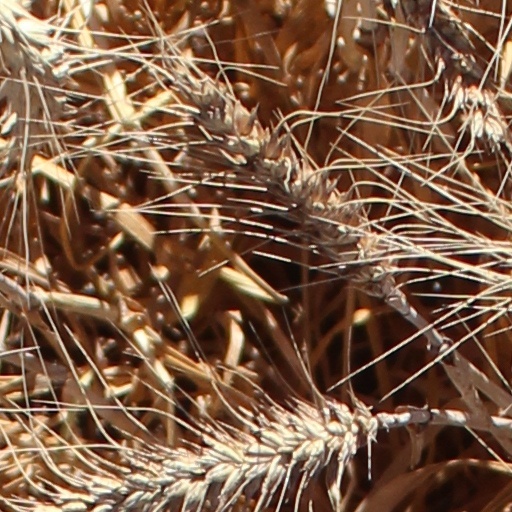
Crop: wheat